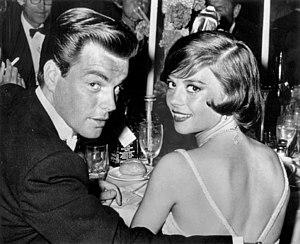
Robert Wagner est un acteur américain, né le 10 février 1930 à Détroit.